Lakota religion

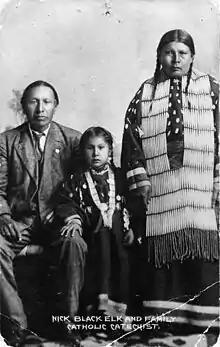
Photograph of Black Elk and his family; his descriptions of Lakota religion are an important record

The "Isnati Awicalowan" is a coming of age ceremony for young women. When a girl first menstruates, she is placed in seclusion for four days, during which older women will teach her women's tasks, including cooking, basketry, weaving and beading. A sponsor, who is often the girl's grandmother, will symbolically take on the role of White Buffalo Calf Woman during this ritual. Once the rite is over, the girl is considered to have become a woman. Her family then hold a feast and give gifts to others. Medicine suggested that the "hąblécʽeyapi" ceremony offered a comparable coming of age rite for males.